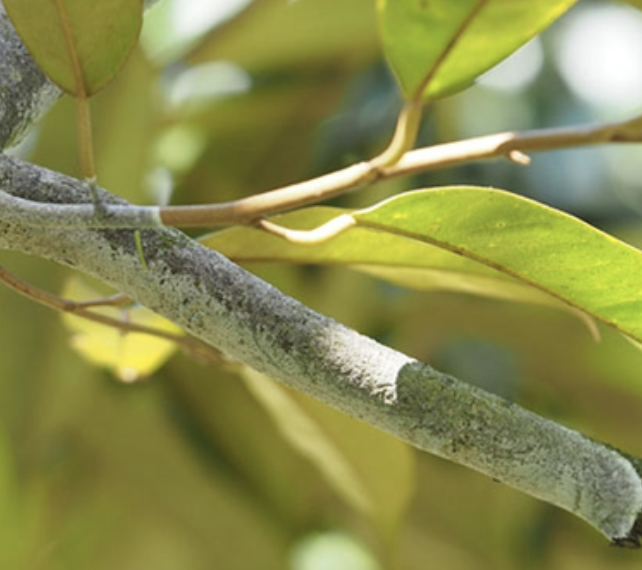
Label: pink_disease